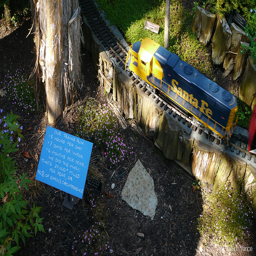
A note explaining the model train specifics sits beside amodel train.
A small model train traveling around a small track.
A small toy model train on a track.
A toy electric train on a track near a sign.
A train near trees, grass and dirt.